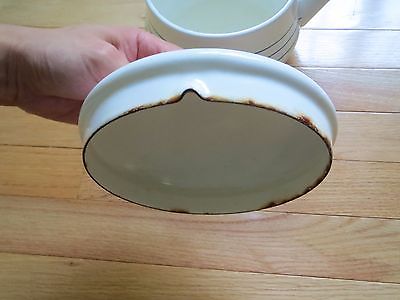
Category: kettle